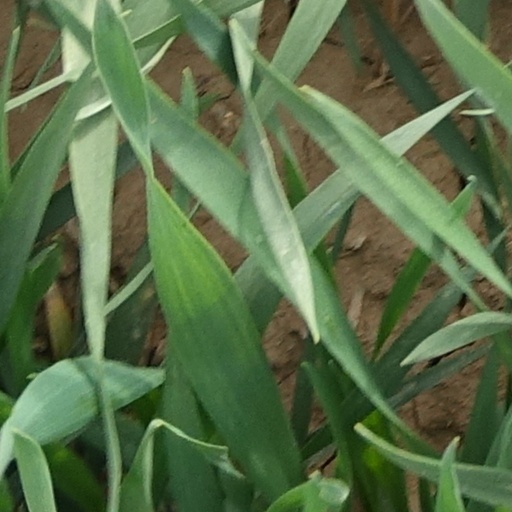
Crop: wheat